The Girl Who Kicked the Hornets' Nest (film)

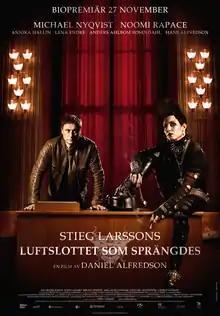
Swedish theatrical release poster

The Girl Who Kicked the Hornets' Nest is a 2009 Swedish-Danish crime thriller film with German co-production directed by Daniel Alfredson from a screenplay by Ulf Rydberg and produced by Søren Stærmose, based on the 2007 novel of the same name by Swedish writer Stieg Larsson, the third entry in his "Millennium" series. Starring Noomi Rapace and Michael Nyqvist, it was the third and final installment of the film series, released two months following "The Girl Who Played with Fire". It also marked the final film appearance of Per Oscarsson, who died in a house fire on 31 December 2010.